Battle of Wau

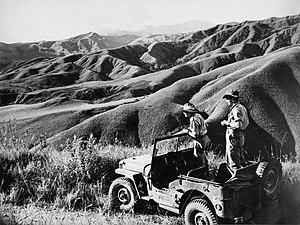
The Wau-Mubo area, which the Japanese Army traversed to reach Wau.

Meanwhile, the first group of the 17th Infantry Brigade—the 2/6th Infantry Battalion—had embarked for Port Moresby on 9 January 1943. The rest of the battalion followed over the next two nights. The 2/7th Infantry Battalion departed Milne Bay on the Army transport on 13 January and the 2/5th on the next day. The prospects of beating the Japanese to Wau did not look good. At this time, there were only 28 Dakotas in New Guinea, in three understrength squadrons, the 6th, 21st and 33rd Troop Carrier Squadrons of the US 374th Troop Carrier Group. These had to be shared with the Buna-Gona front, so each combat area had 14 planes allocated to it, which worked out to 10 aircraft available per day for each. A Dakota could carry 27 passengers or of freight. Moving an infantry battalion required 60 plane loads; moving a brigade group required 361 plane loads. Between 10 and 19 January, the 2/6th Infantry Battalion was flown in from Port Moresby to reinforce Kanga Force. In the process, there were three crashes. Poor flying weather forced many aircraft to return without landing. Brigadier Moten was twice forced to return to Port Moresby before reaching Wau on the third attempt. Bad weather continued over the following week, limiting air operations and sometimes precluding them entirely. Part of the 2/5th Infantry Battalion arrived on 27 January.